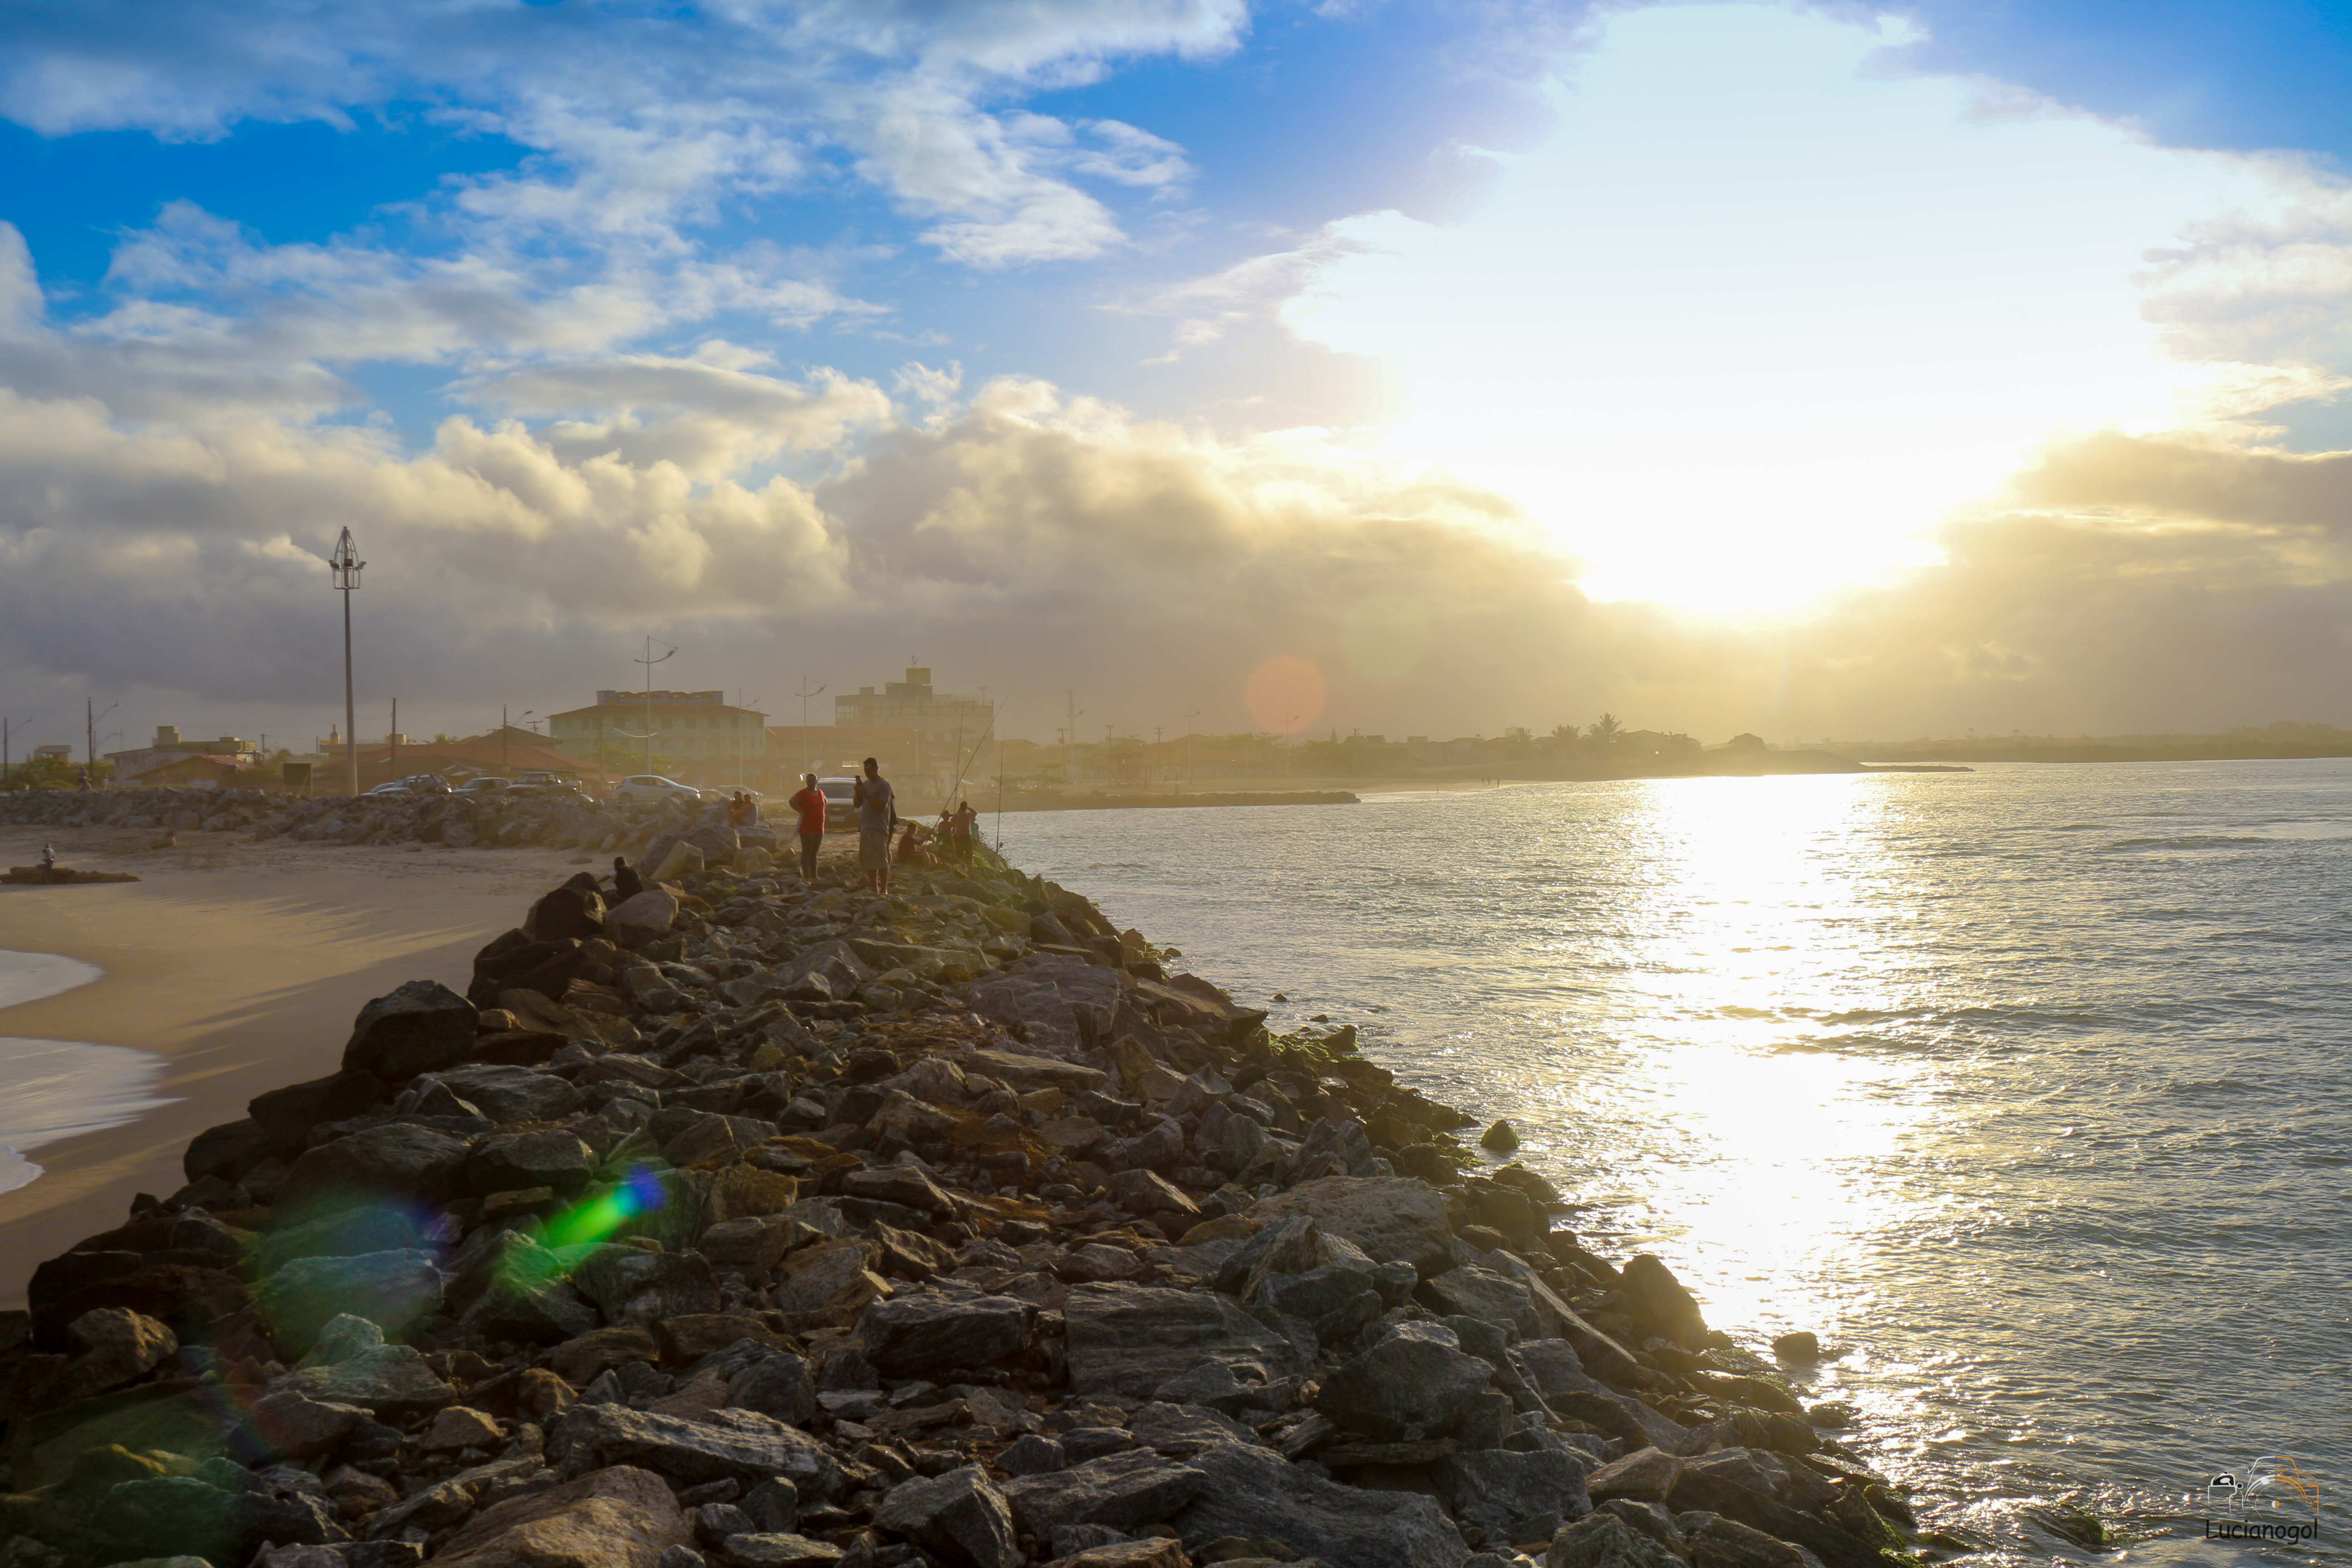
sea, sky, shore, water, horizon, cloud, coast, ocean, beach, evening, reflection, breakwater, sunlight, sunset, bank, rock, calm, lake, tree, landscape